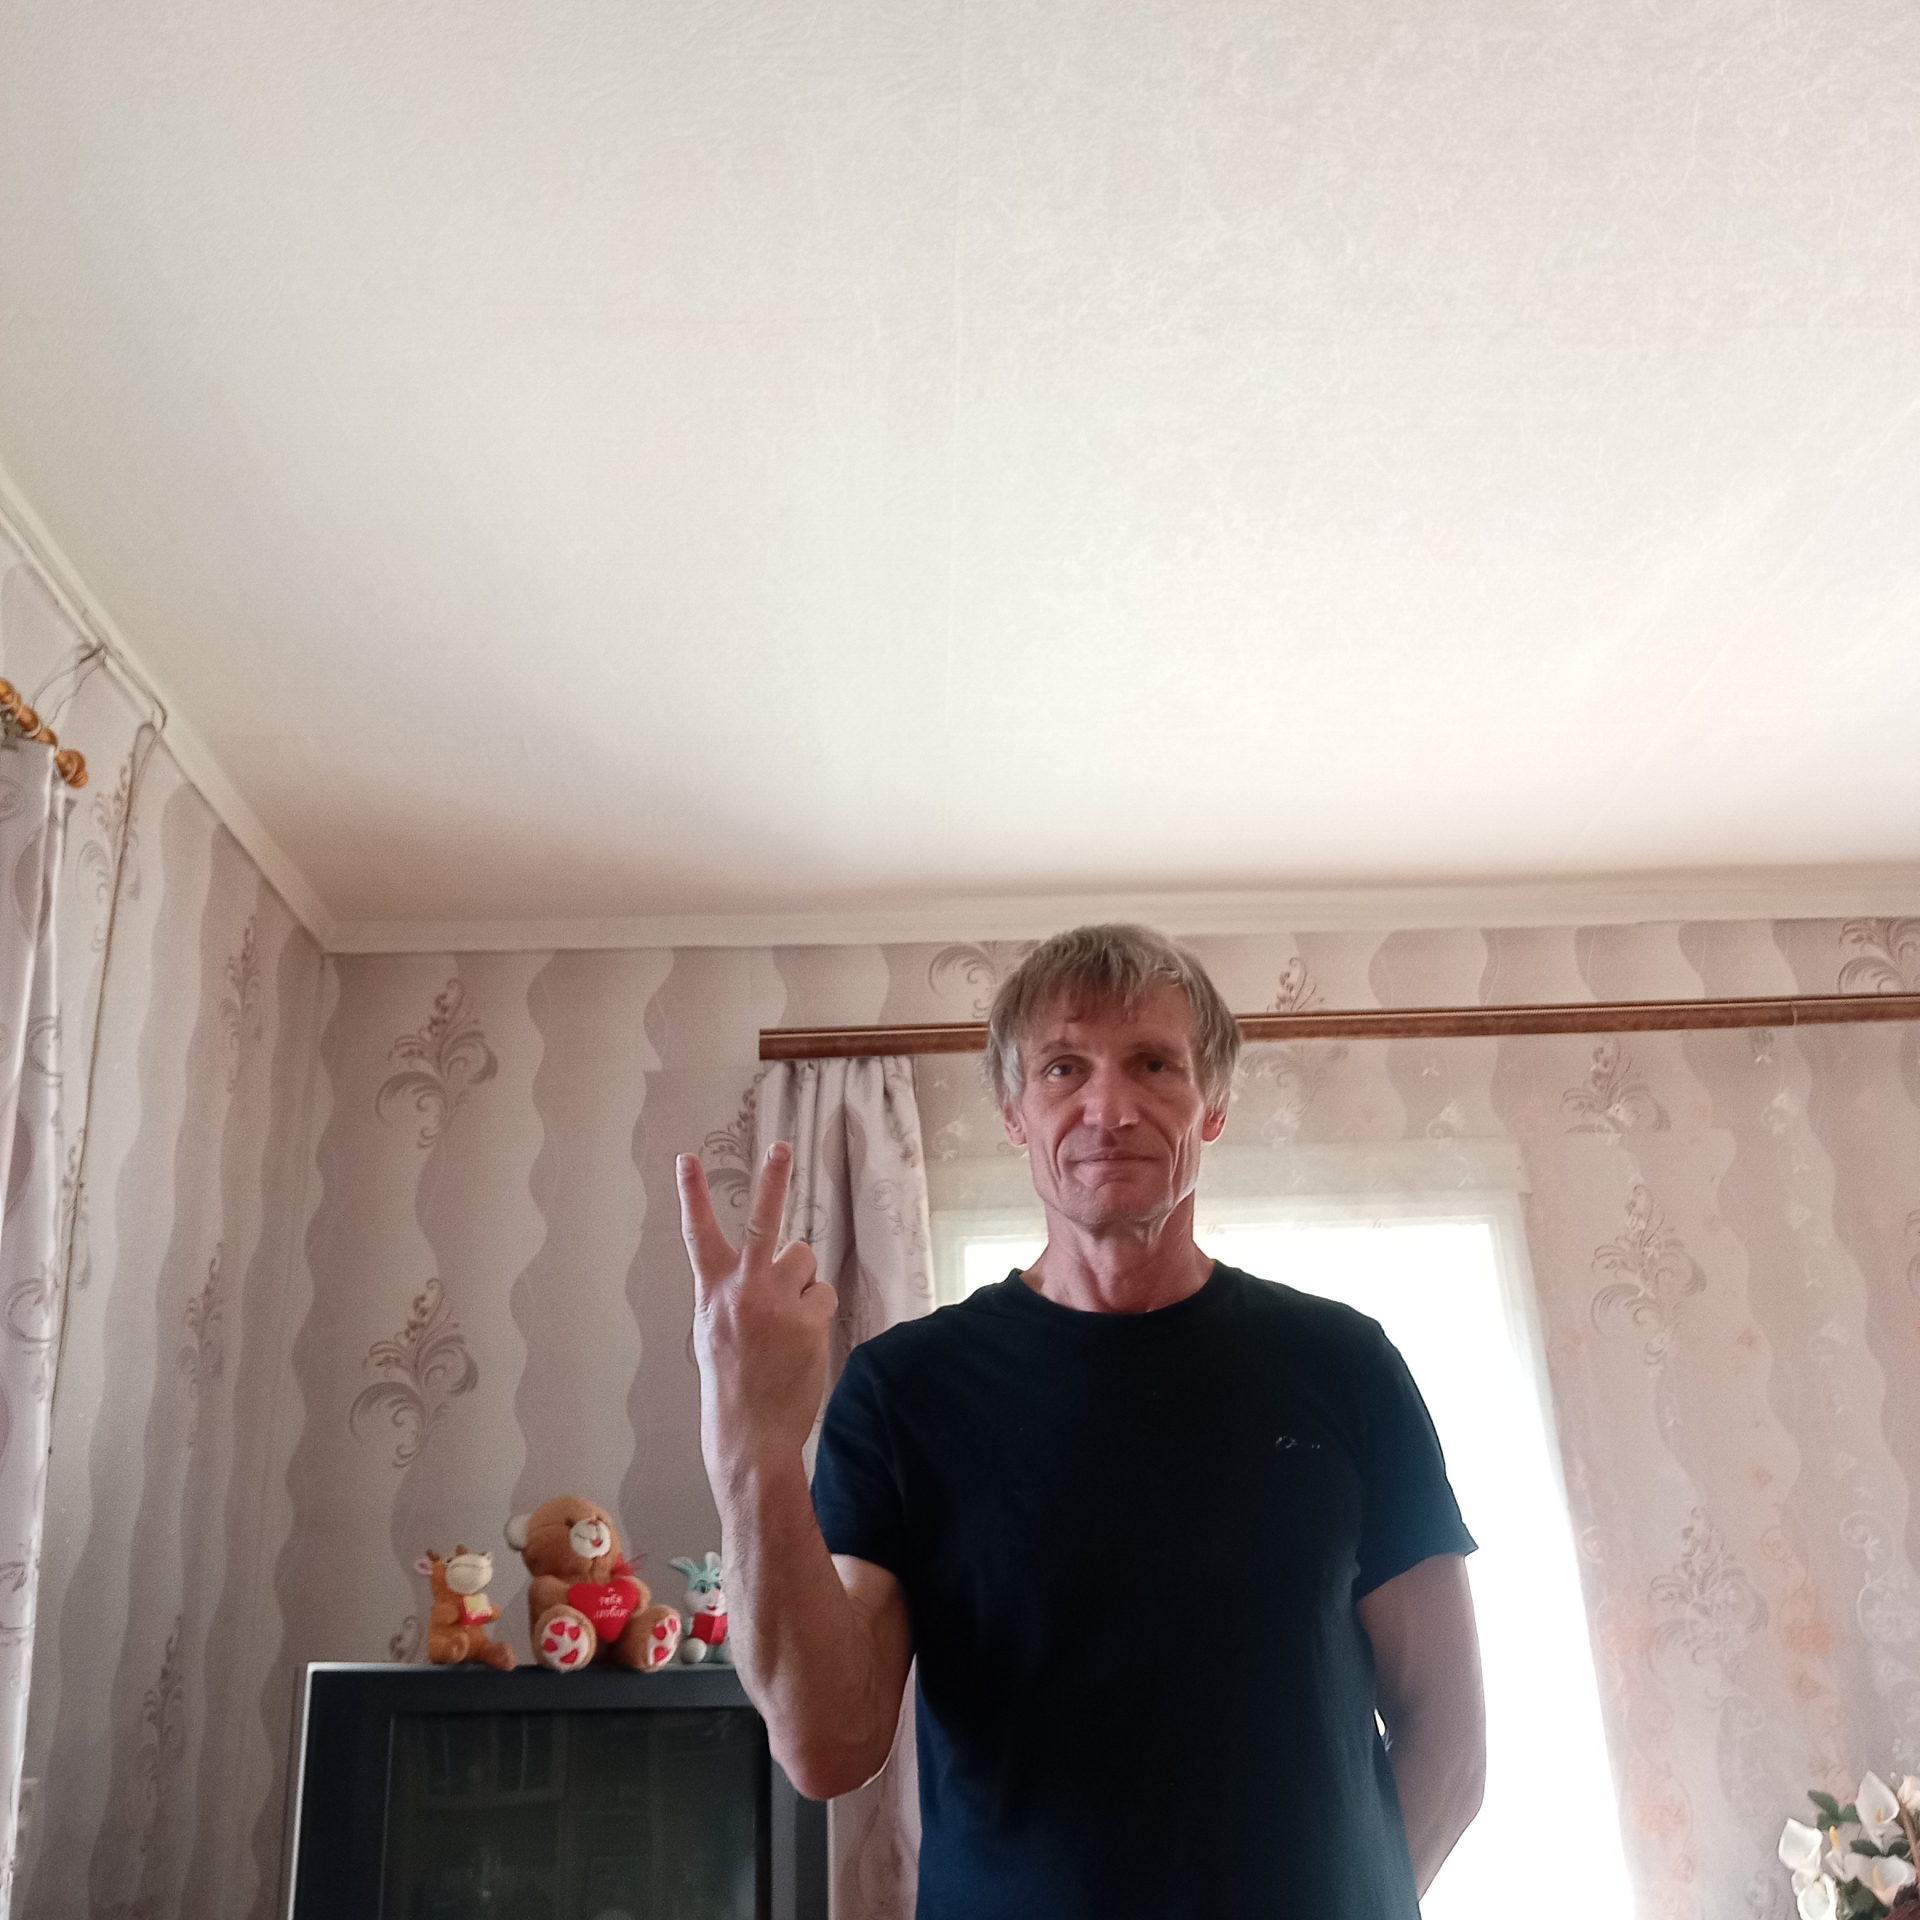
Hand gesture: peace_inverted